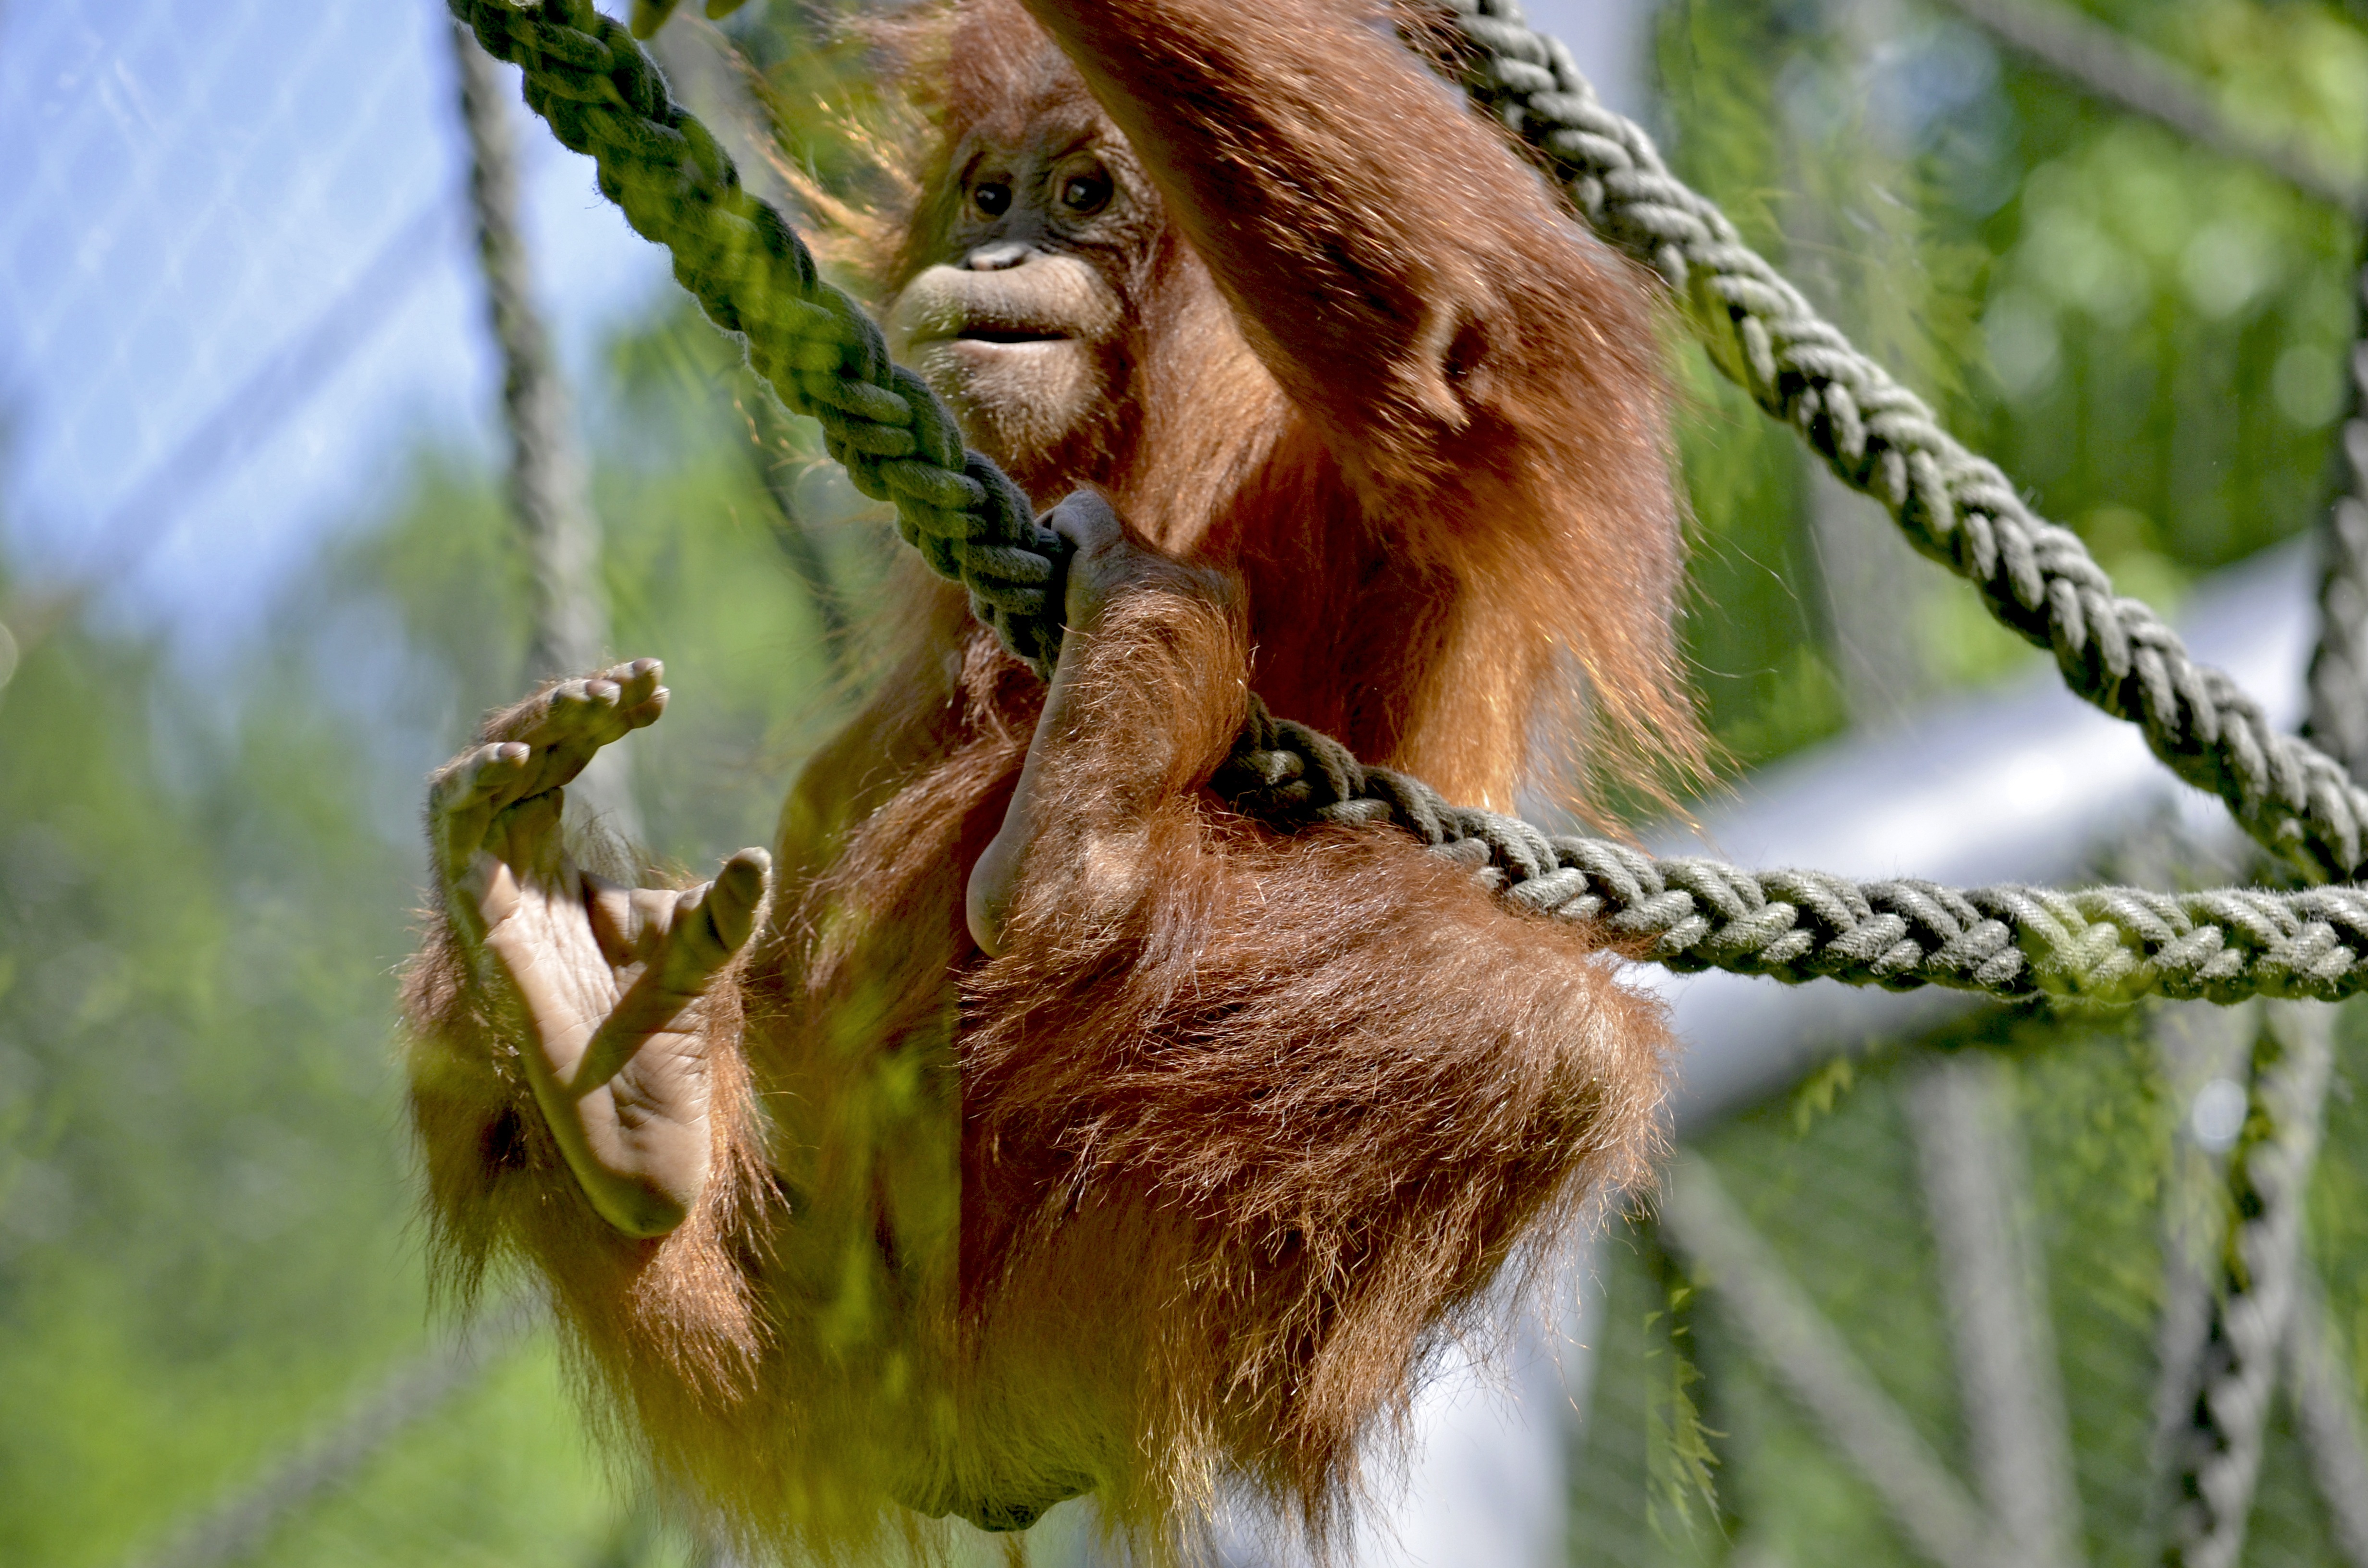
nature, sweet, flower, feet, animal, wildlife, zoo, red, mammal, human, monkey, fauna, primate, climb, close up, ape, orangutan, endangered, vertebrate, access, borneo, orang utan, young monkey, climbing garden, strictly protected, forest human, great ape